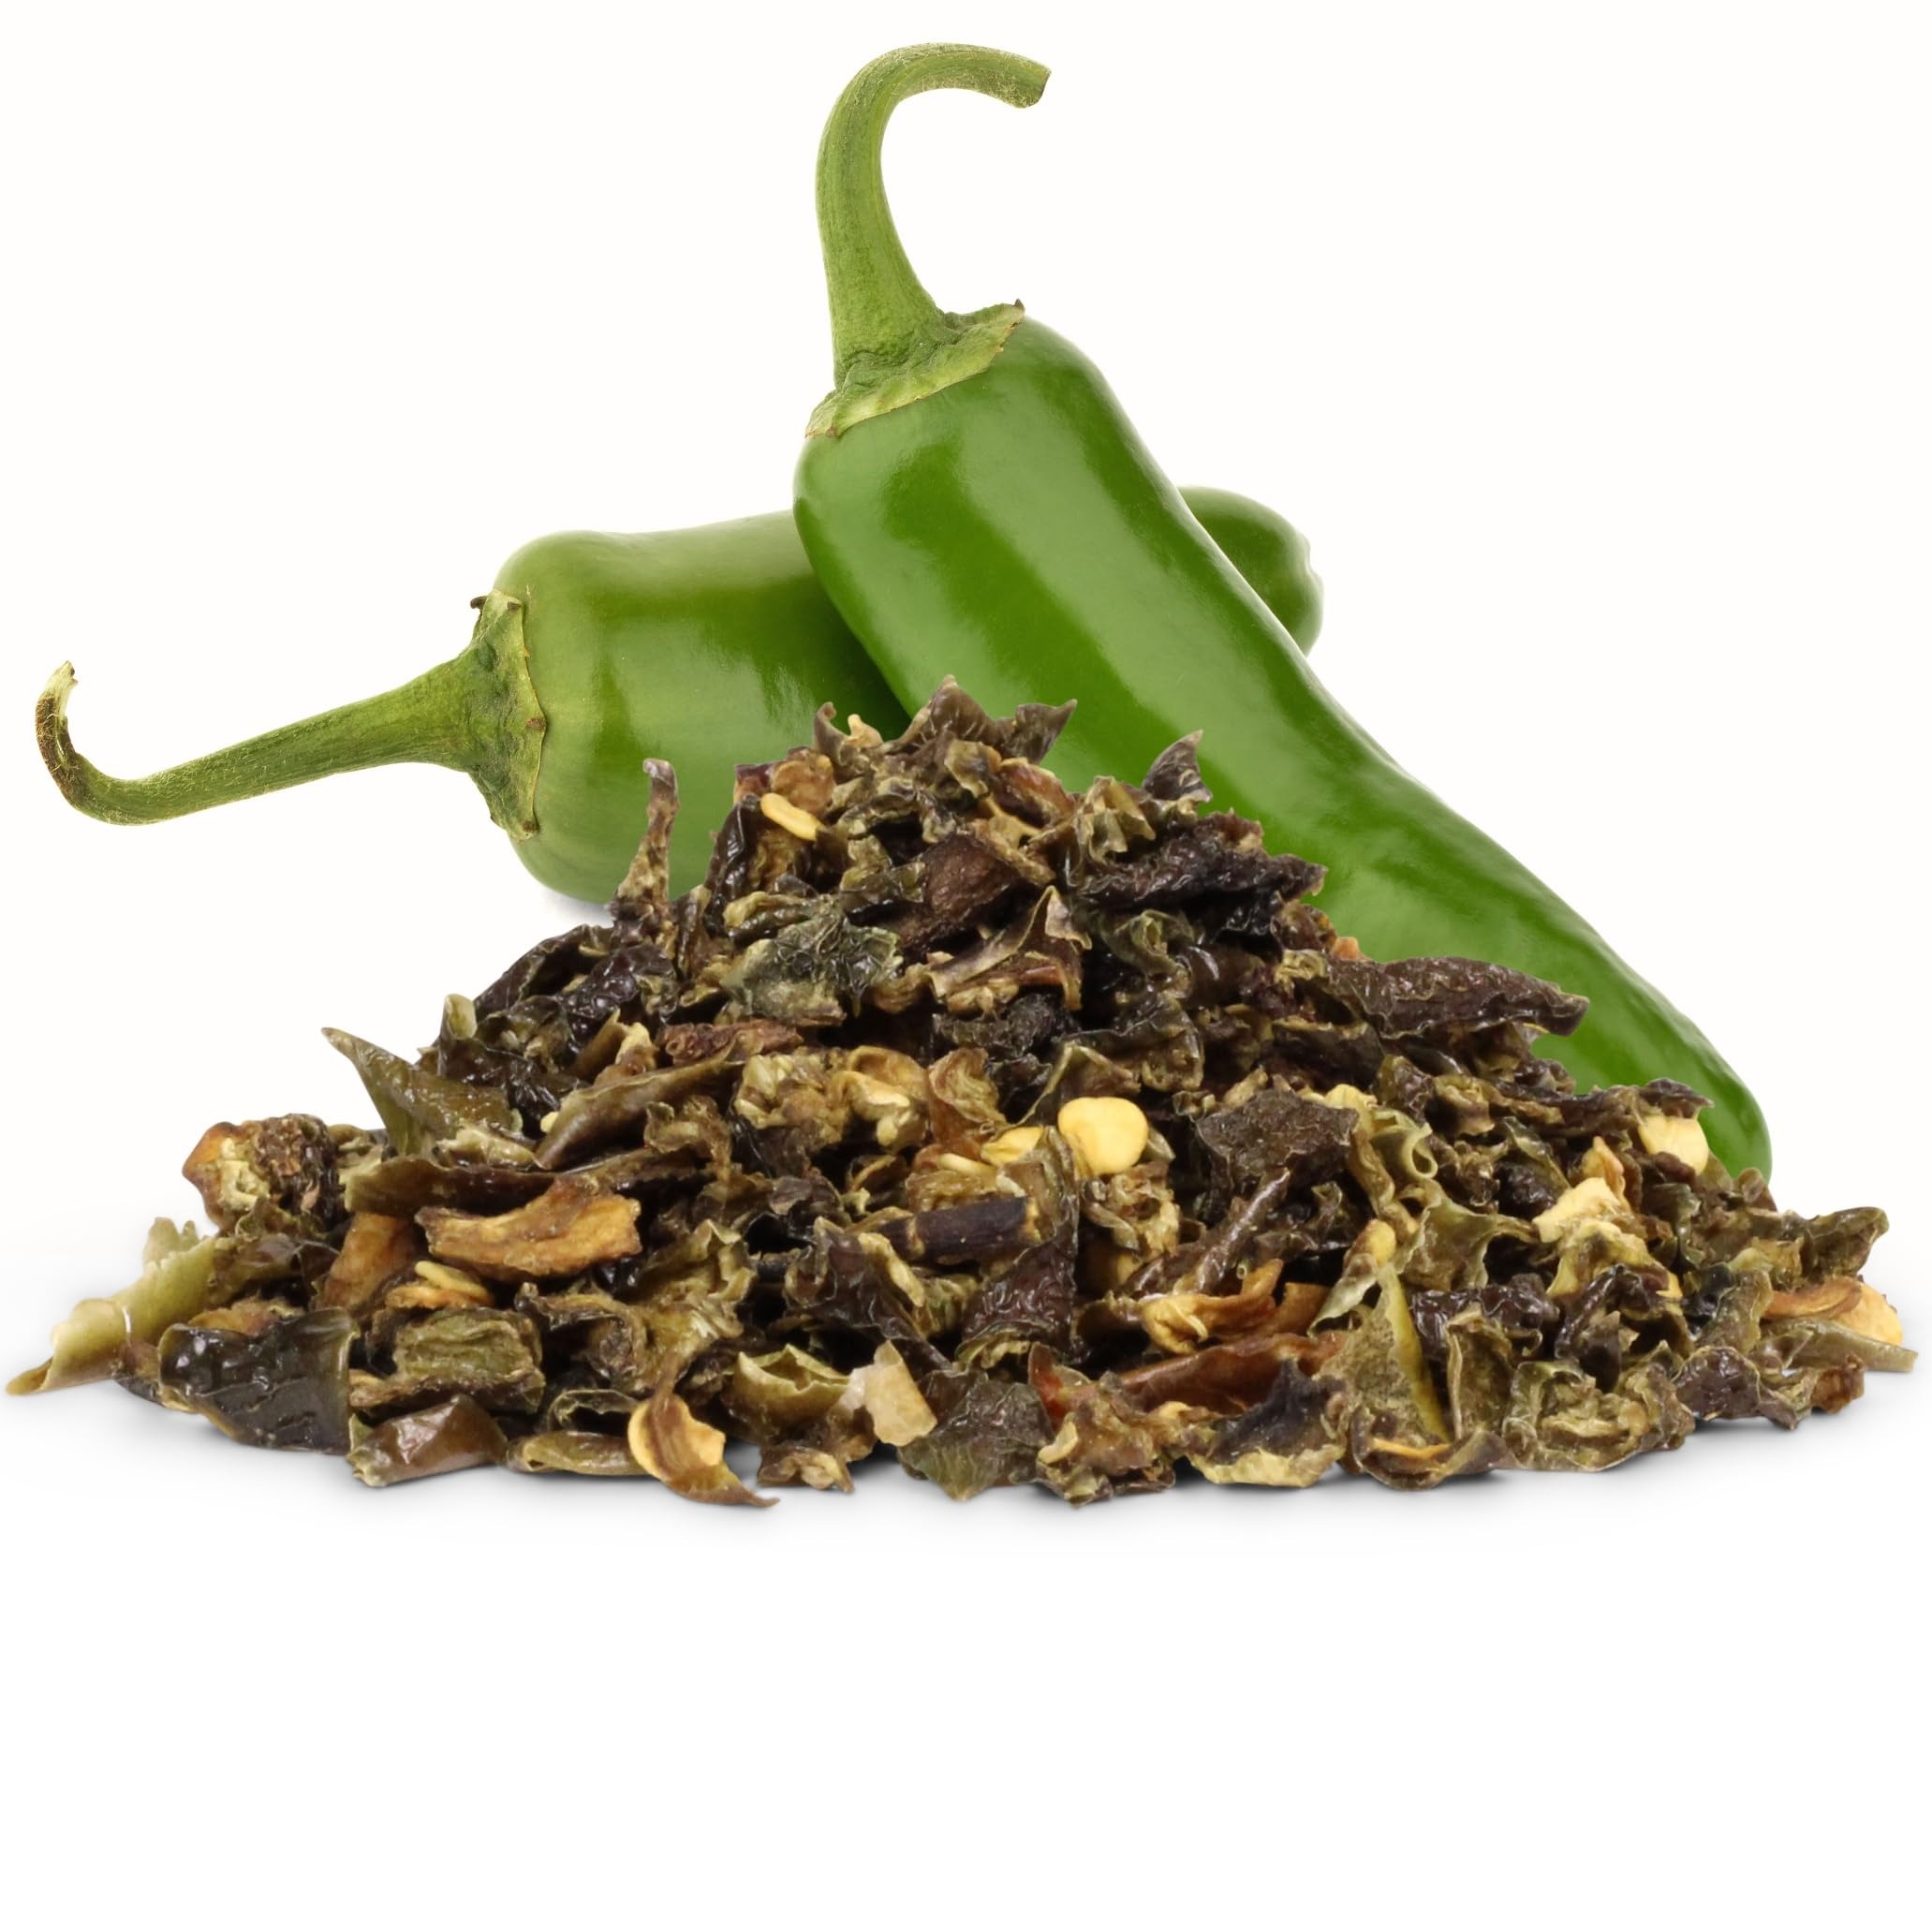
Item Name: Dried Jalapeno Dices by It's Delish, 2 Lbs Bulk Bag | Dehydrated Jalapenos | Diced Green Jalapeño Peppers for Chili and Sausage Making, Hot Spicy Foods | Ready to Cook Chopped Veggies | Vegan, Kosher
Bullet Point 1: 🌶️SPICY & FLAVORFUL – Enjoy the bold heat of dried jalapenos, perfect for adding a kick to your favorite dishes, vegan and OU Kosher.
Bullet Point 2: 🌶️SO MANY USES: Ideal for enhancing chili, sausage making, soups, stews, and other hot spicy dishes with authentic jalapeno flavor.
Bullet Point 3: 🌶️EASY & CONVENIENT: Ready-to-use chopped hot peppers eliminate prep time while maintaining the heat and taste of fresh jalapenos.
Bullet Point 4: 🌶️DIETARY FEATURES: Suitable for vegan and kosher diets, making it a versatile ingredient for various dietary preferences.
Bullet Point 5: 🌶️PANTRY STAPLE: Dehydrated format ensures extended shelf life while preserving the natural spiciness of jalapeno peppers.
Product Description: Dried Jalapeno Dices by It's Delish<br><br> Spice up your favorite food with It's Delish Dried Jalapeno Dices. These dehydrated, diced green jalapeno peppers pack a punch of heat and flavor, perfect for adding zest to your favorite recipes. The convenient 2-pound bulk bag provides plenty of spicy goodness for all your cooking needs. These ready-to-use chopped peppers are ideal for chili, sausage making, and any dish that calls for a kick of jalapeno heat.<br><br> The dehydrated format ensures long-lasting freshness while maintaining the peppers' natural flavors. Vegan and Kosher, these versatile jalapeno dices can be rehydrated and used in sauces, marinades, dips, or sprinkled directly into your recipes. Skip the hassle of chopping fresh jalapenos while keeping that authentic spicy flavor in your hot foods like chilis, stews & enchilada sauces and Mexican-inspired dishes. <br><br> Use them in chili, soups, casseroles, or even as a topping for nachos and sausages. Our dehydrated chili peppers are a versatile ingredient, ready to enhance your culinary creations. Spice up your kitchen with Dried Jalapeno Dices – your go-to seasoning for all things hot and delicious!<br><br>About It's Delish! <br><br>It's Delish was established in 1992 and is located in North Hollywood, California. It's Delish is a food manufacturer and distributor who produces over 500 gourmet food products including licorice, sour belts, taffies, caramels, Jordan almonds, chocolates, nuts, fruits, trail mixes, spices, and the spice blends. It's Delish also produces organics and all natural products. We give you the opportunity to order from the factory direct!<br><br> It’s Delish! prides itself on the four pillars that are at the foundation of everything we do. Innovation Quality Value Service
Value: 1.0
Unit: Count

Price: 42.99